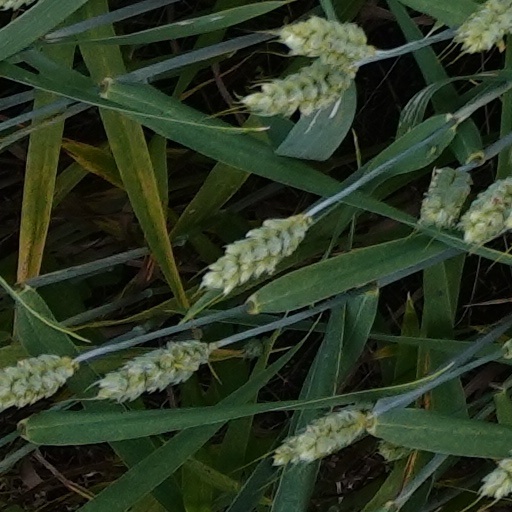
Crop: wheat